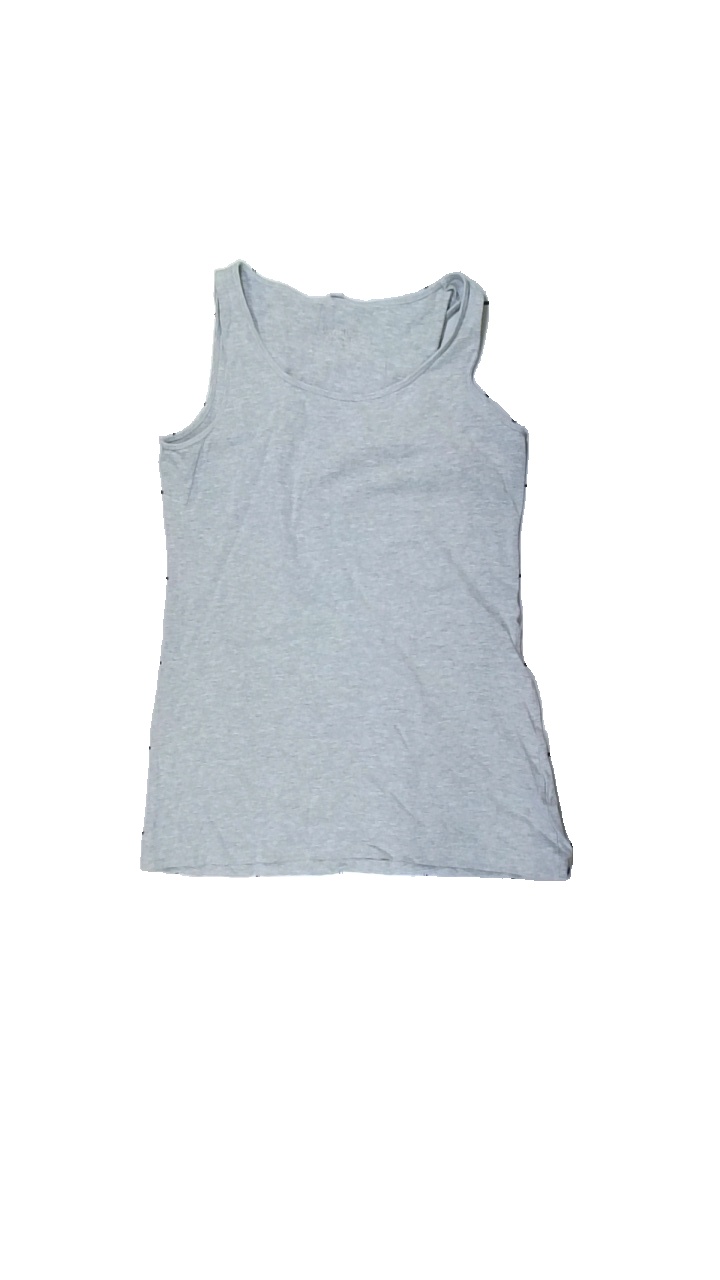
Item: Tank Top (Ladies)
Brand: Missing
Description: grått linne, sned i söm
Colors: Grey
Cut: Regular
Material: ?
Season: Summer
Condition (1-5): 3
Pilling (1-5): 5
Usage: Export
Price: <50